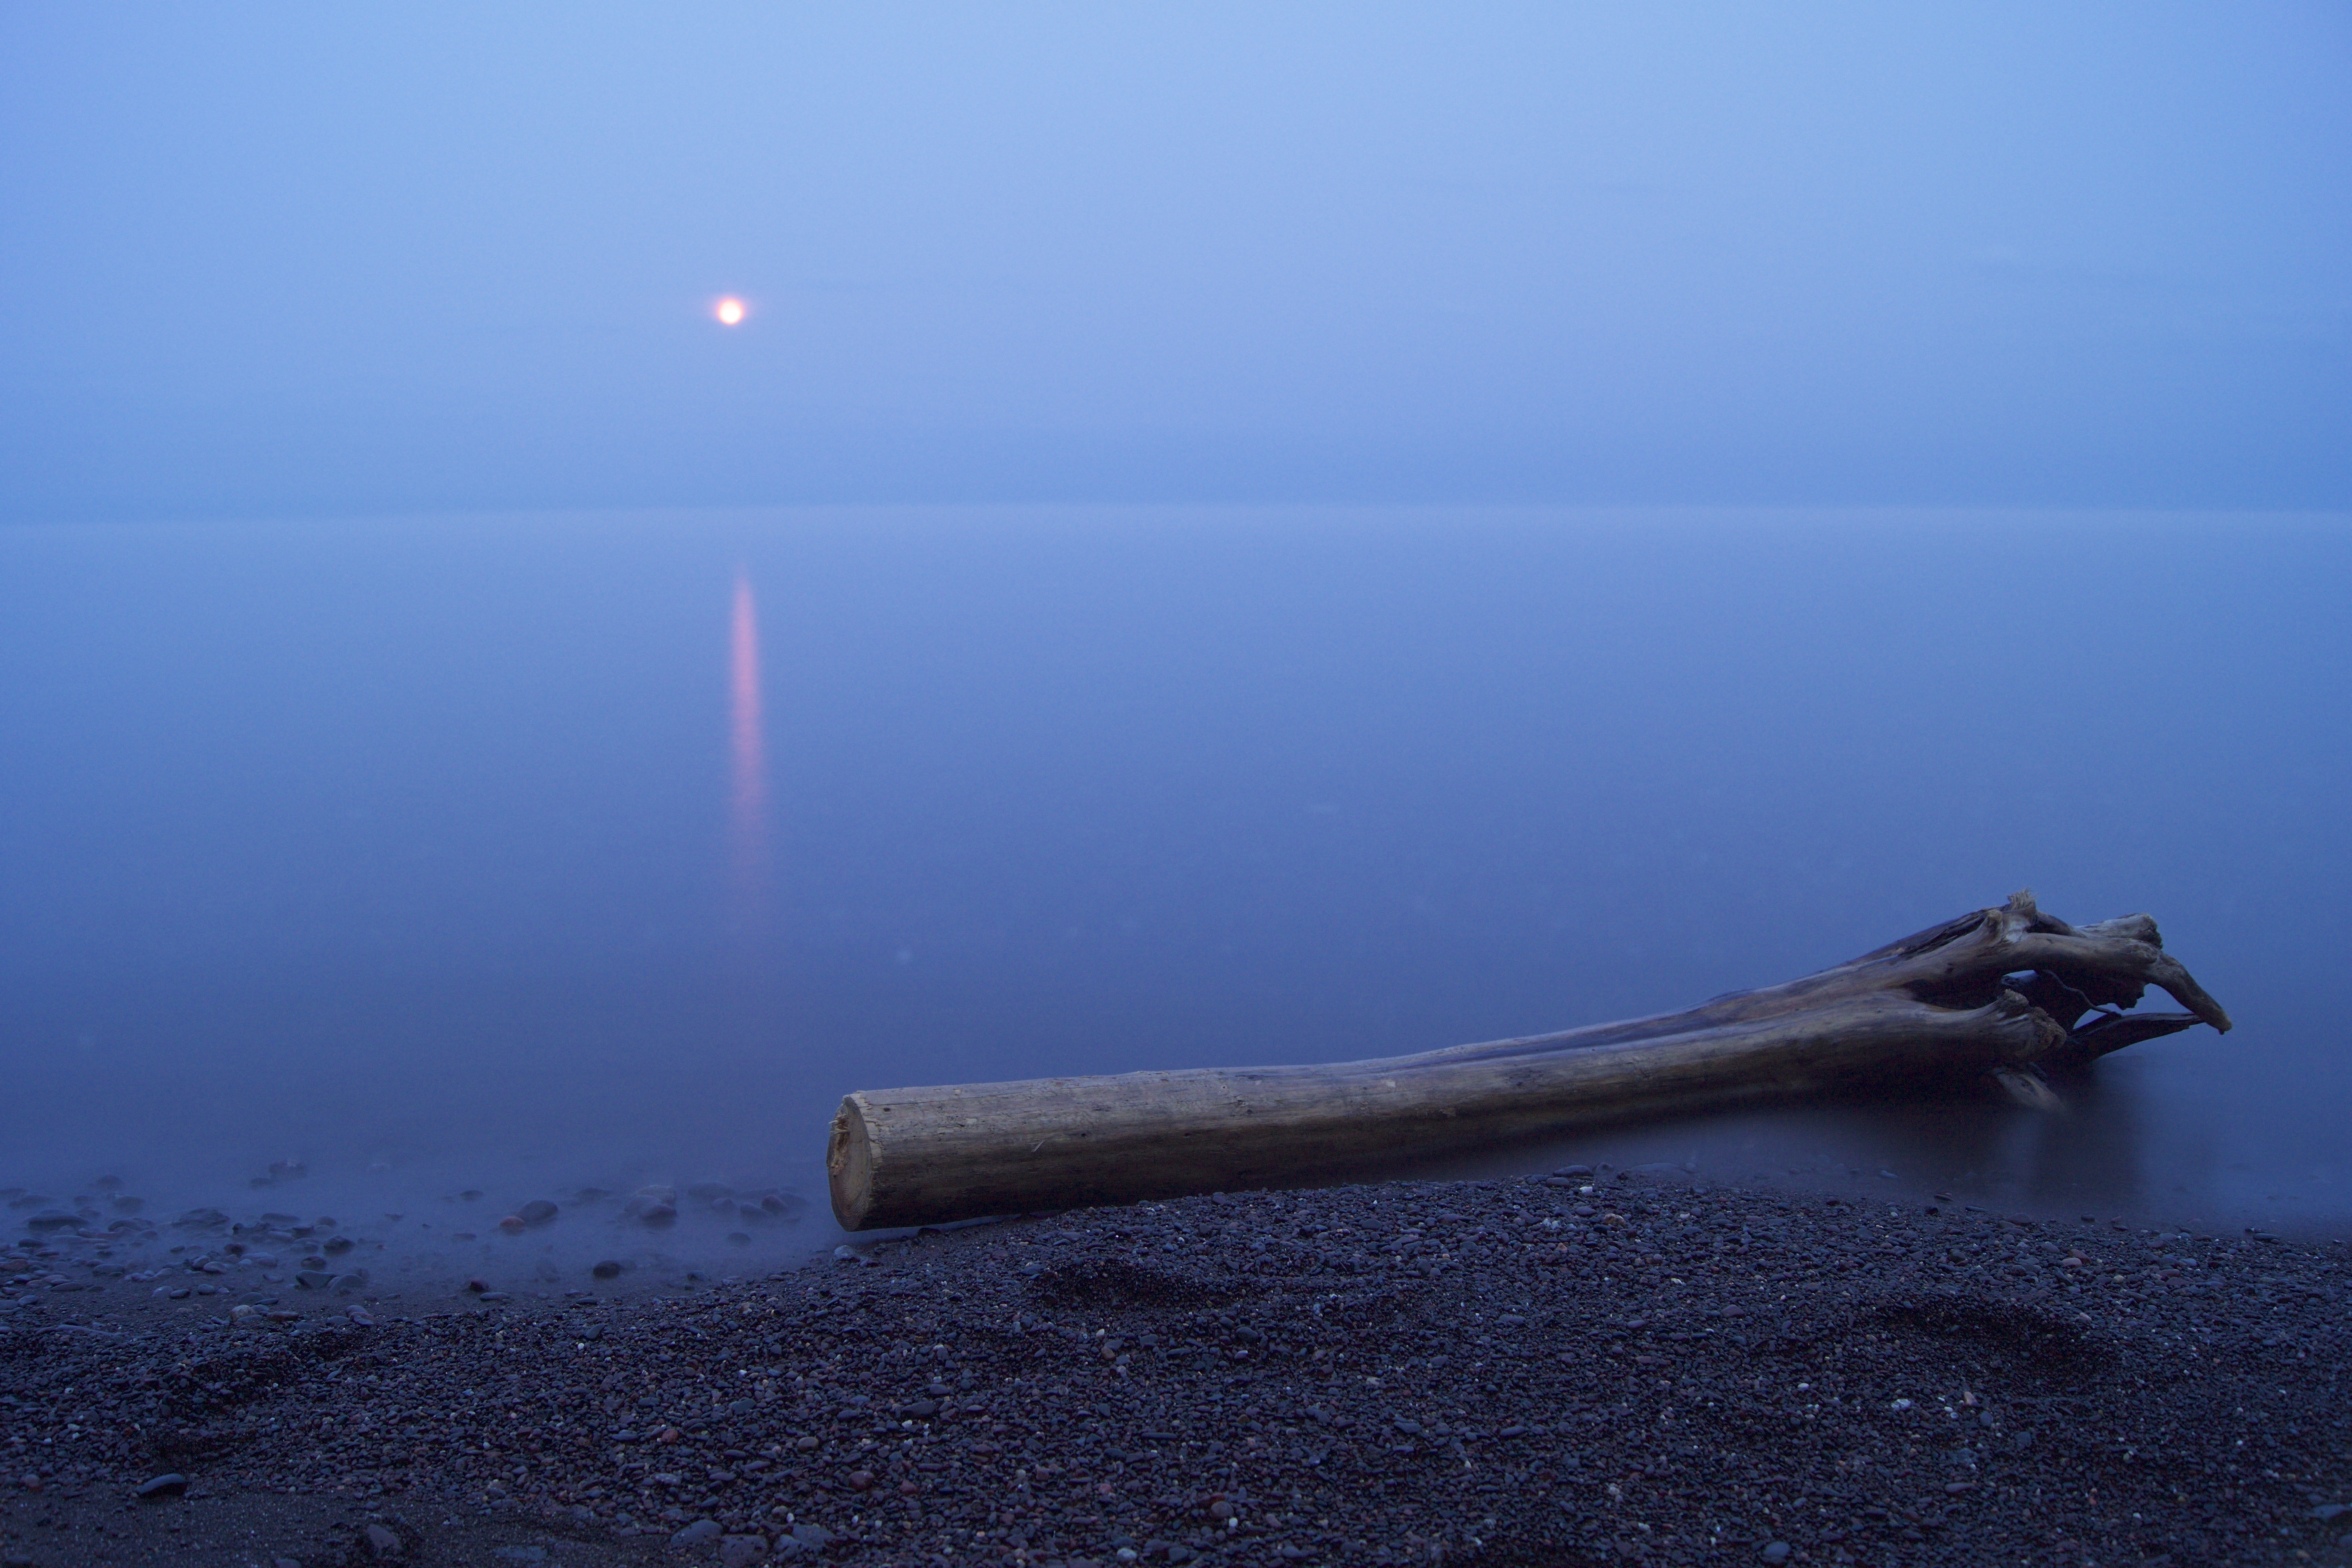
beach, driftwood, sea, coast, water, nature, sand, ocean, horizon, wood, night, morning, shore, wave, trunk, dawn, idyllic, reflection, tranquil, scenic, peaceful, calm, seashore, full moon, body of water, exposure, atmospheric phenomenon, atmosphere of earth